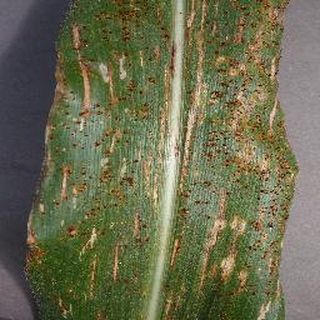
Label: corn_cercospora_leaf_spot